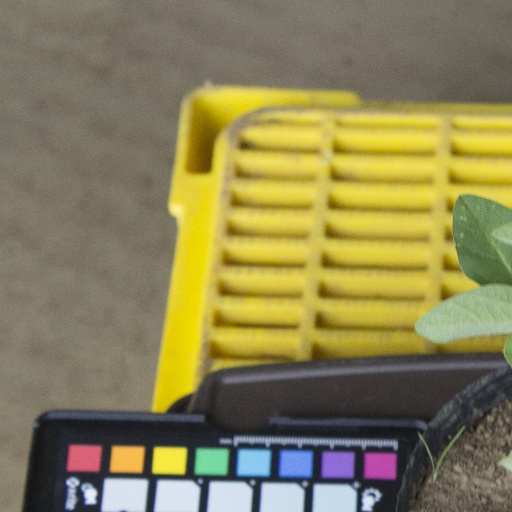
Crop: soybean